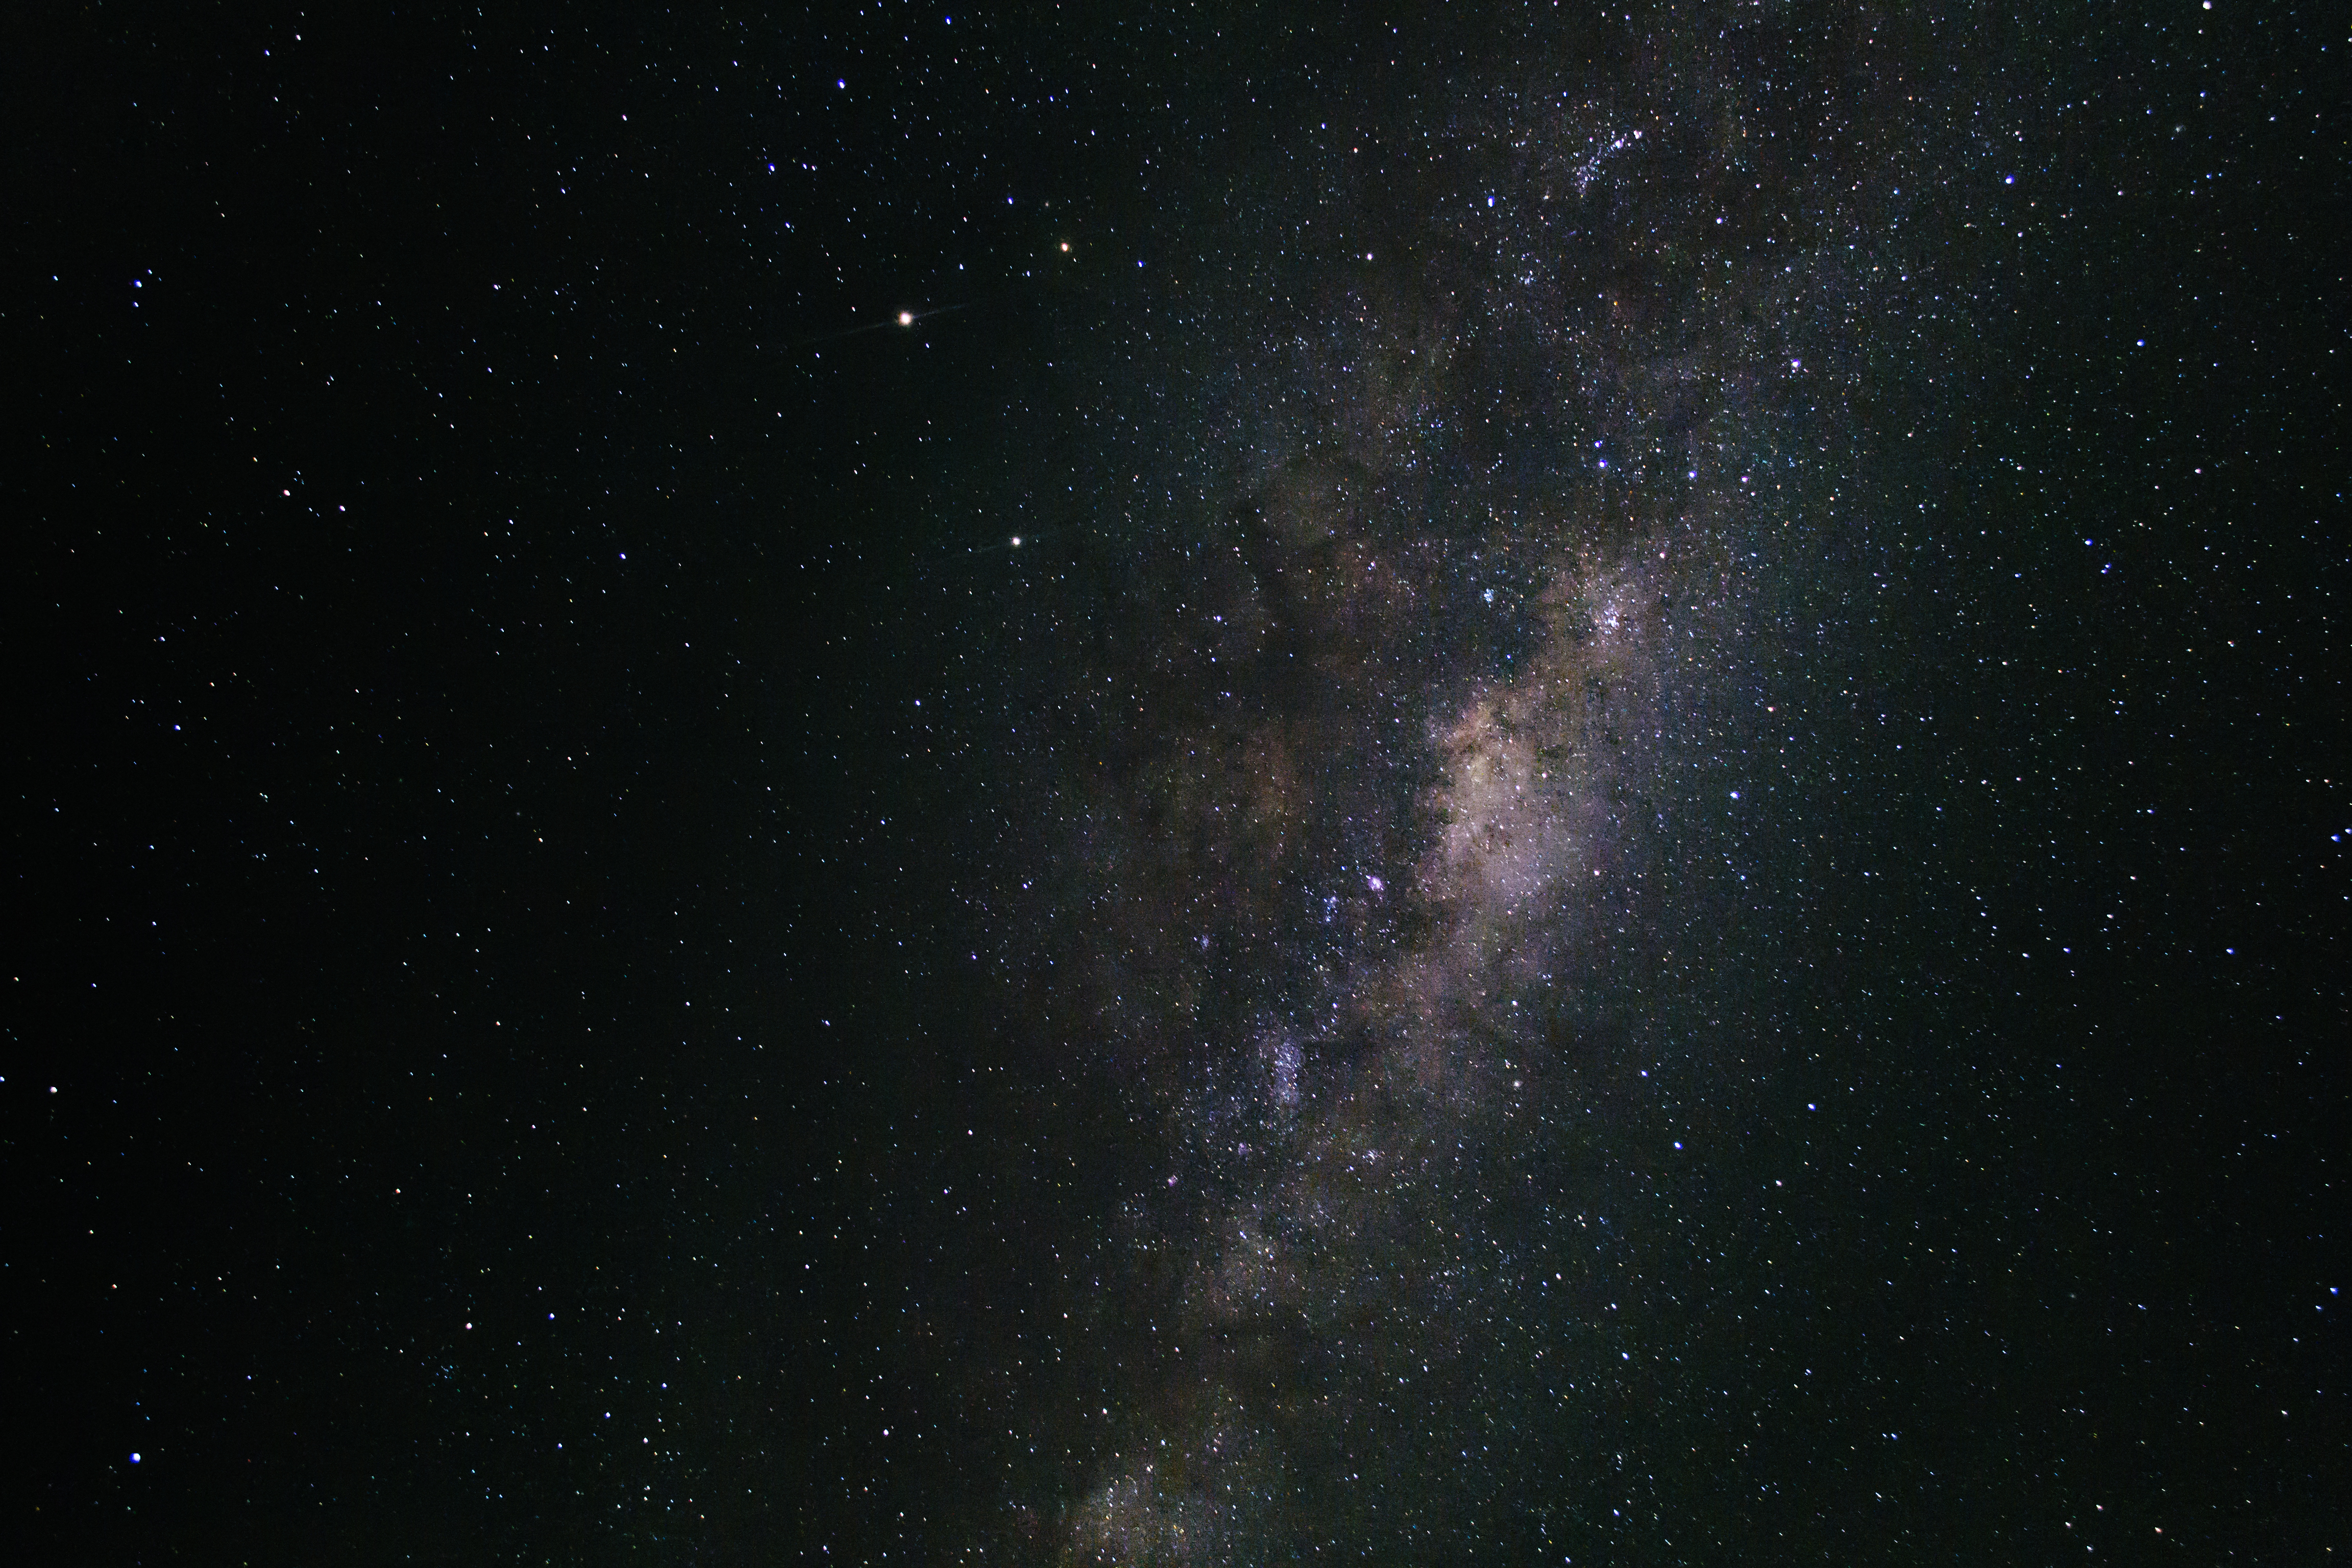
sky, milky way, atmosphere, space, galaxy, nebula, outer space, astronomy, stars, astronomical object